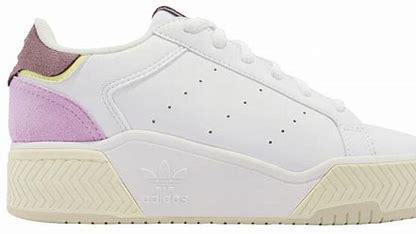
Brand: Adidas
Model: Court Tourino